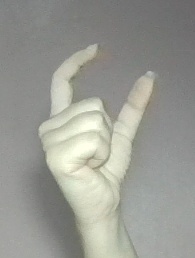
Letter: nun